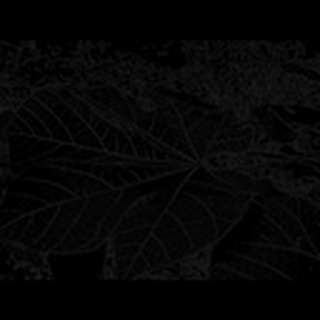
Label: healthy_cotton